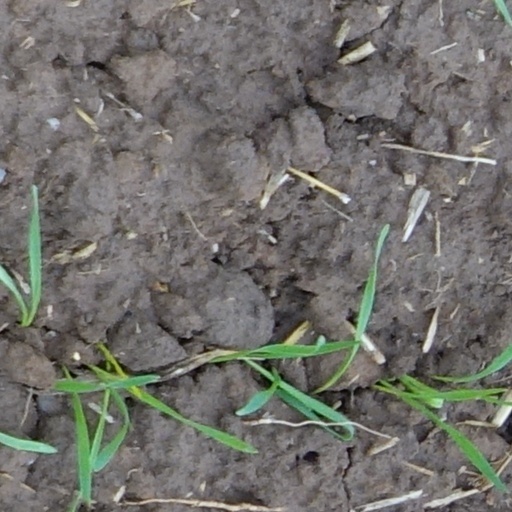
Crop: wheat